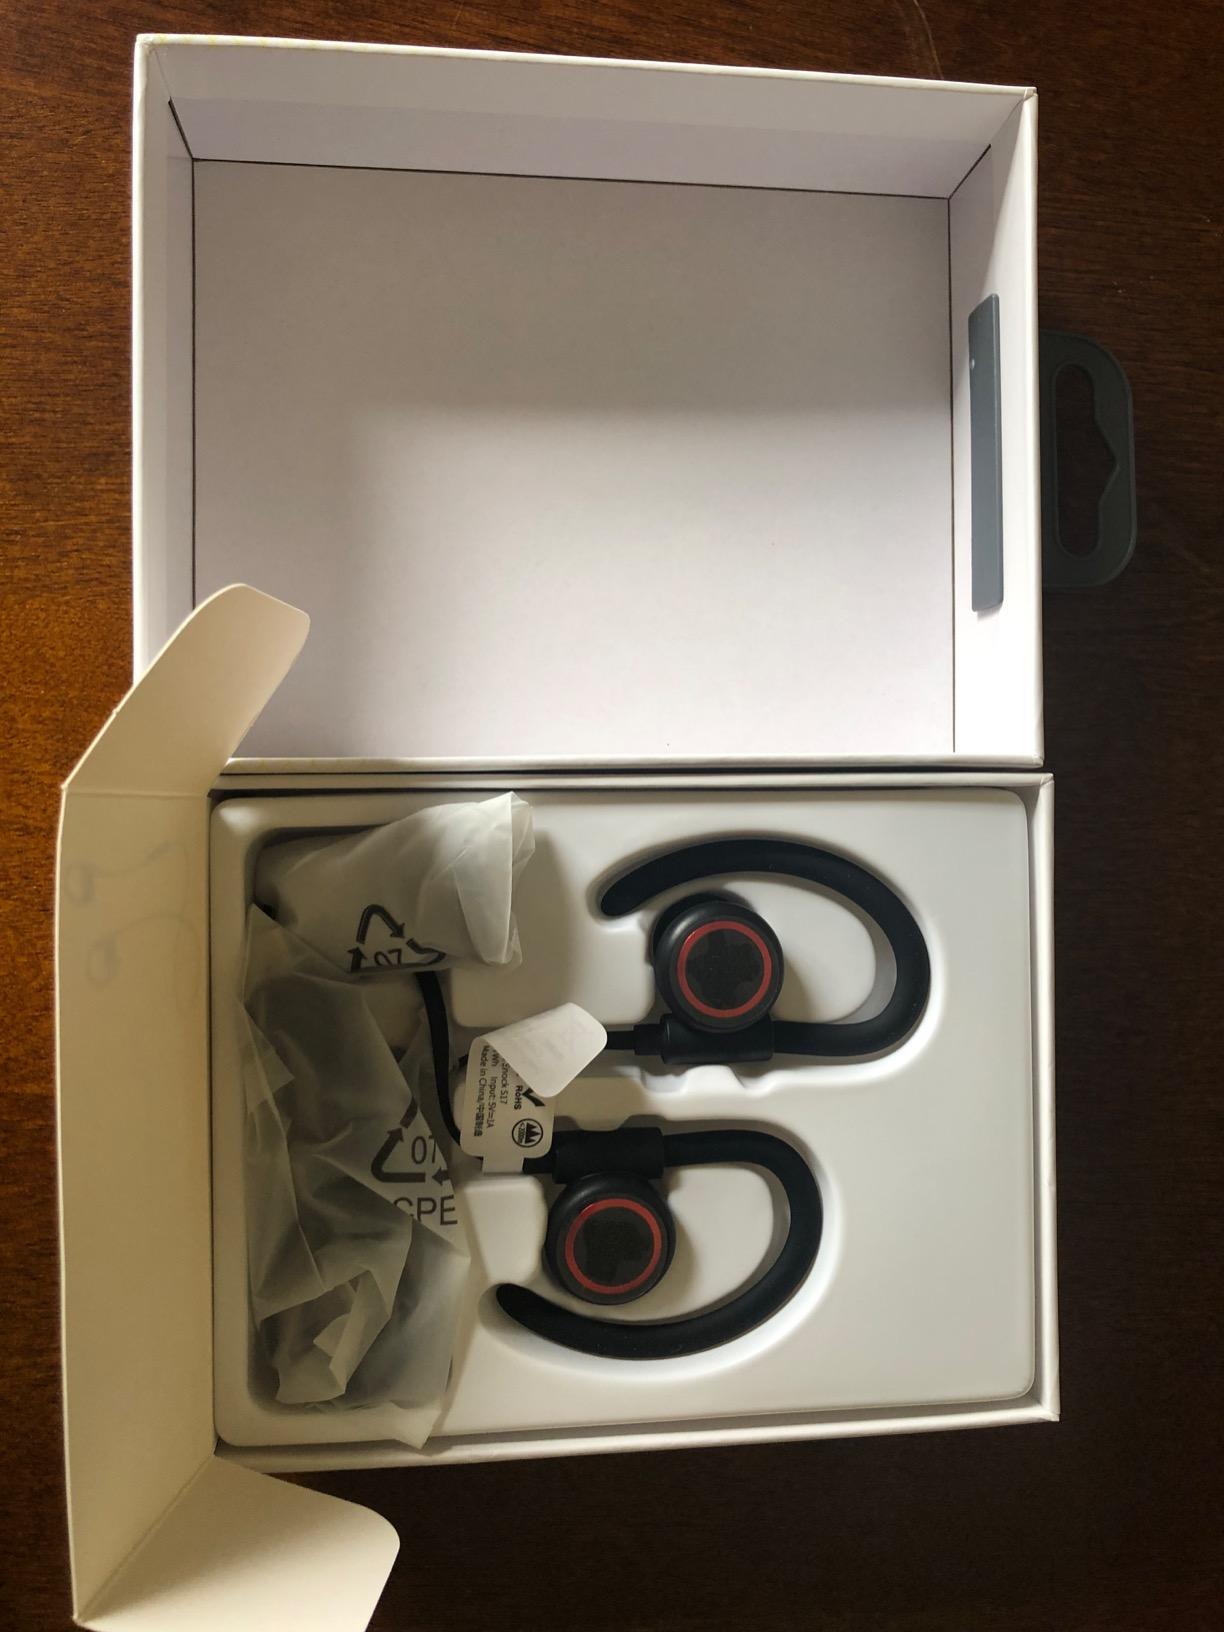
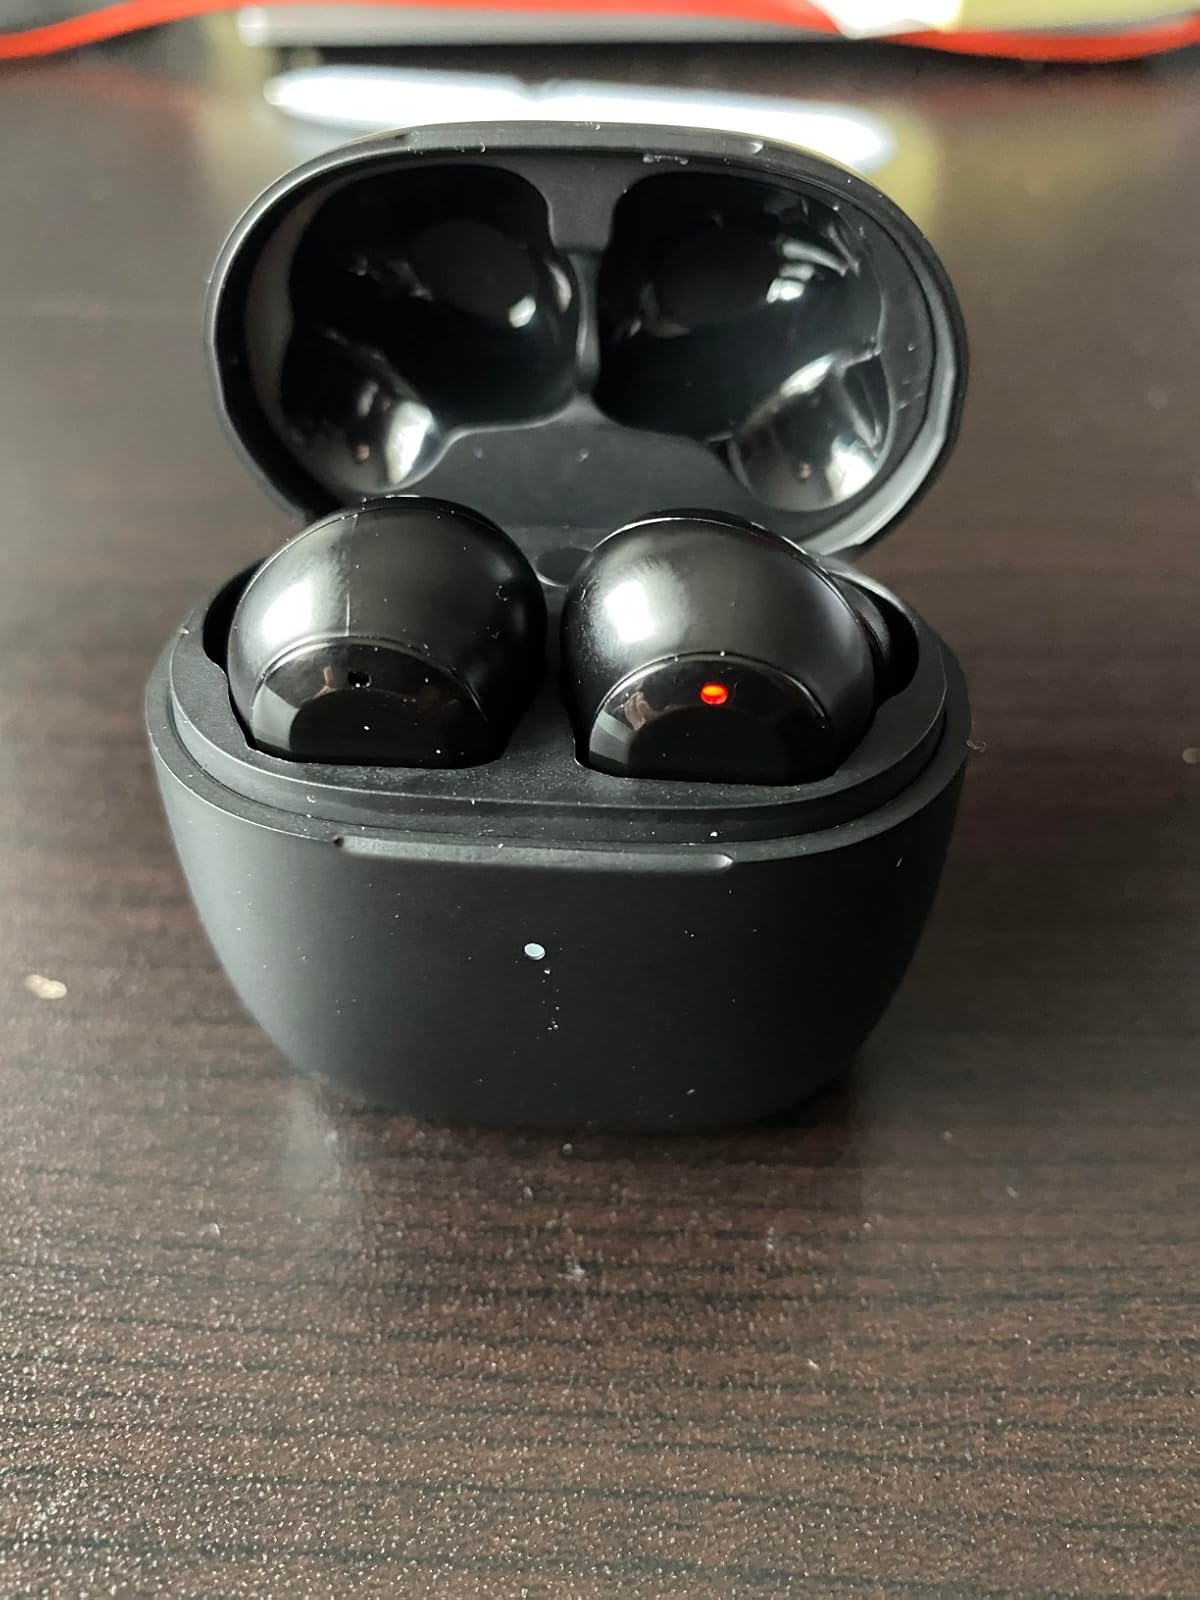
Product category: earbuds
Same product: no